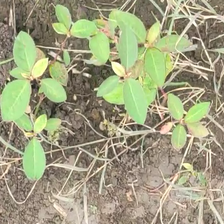
Weed species: Moti_dudhi(Euphorbia_geneculata_L)